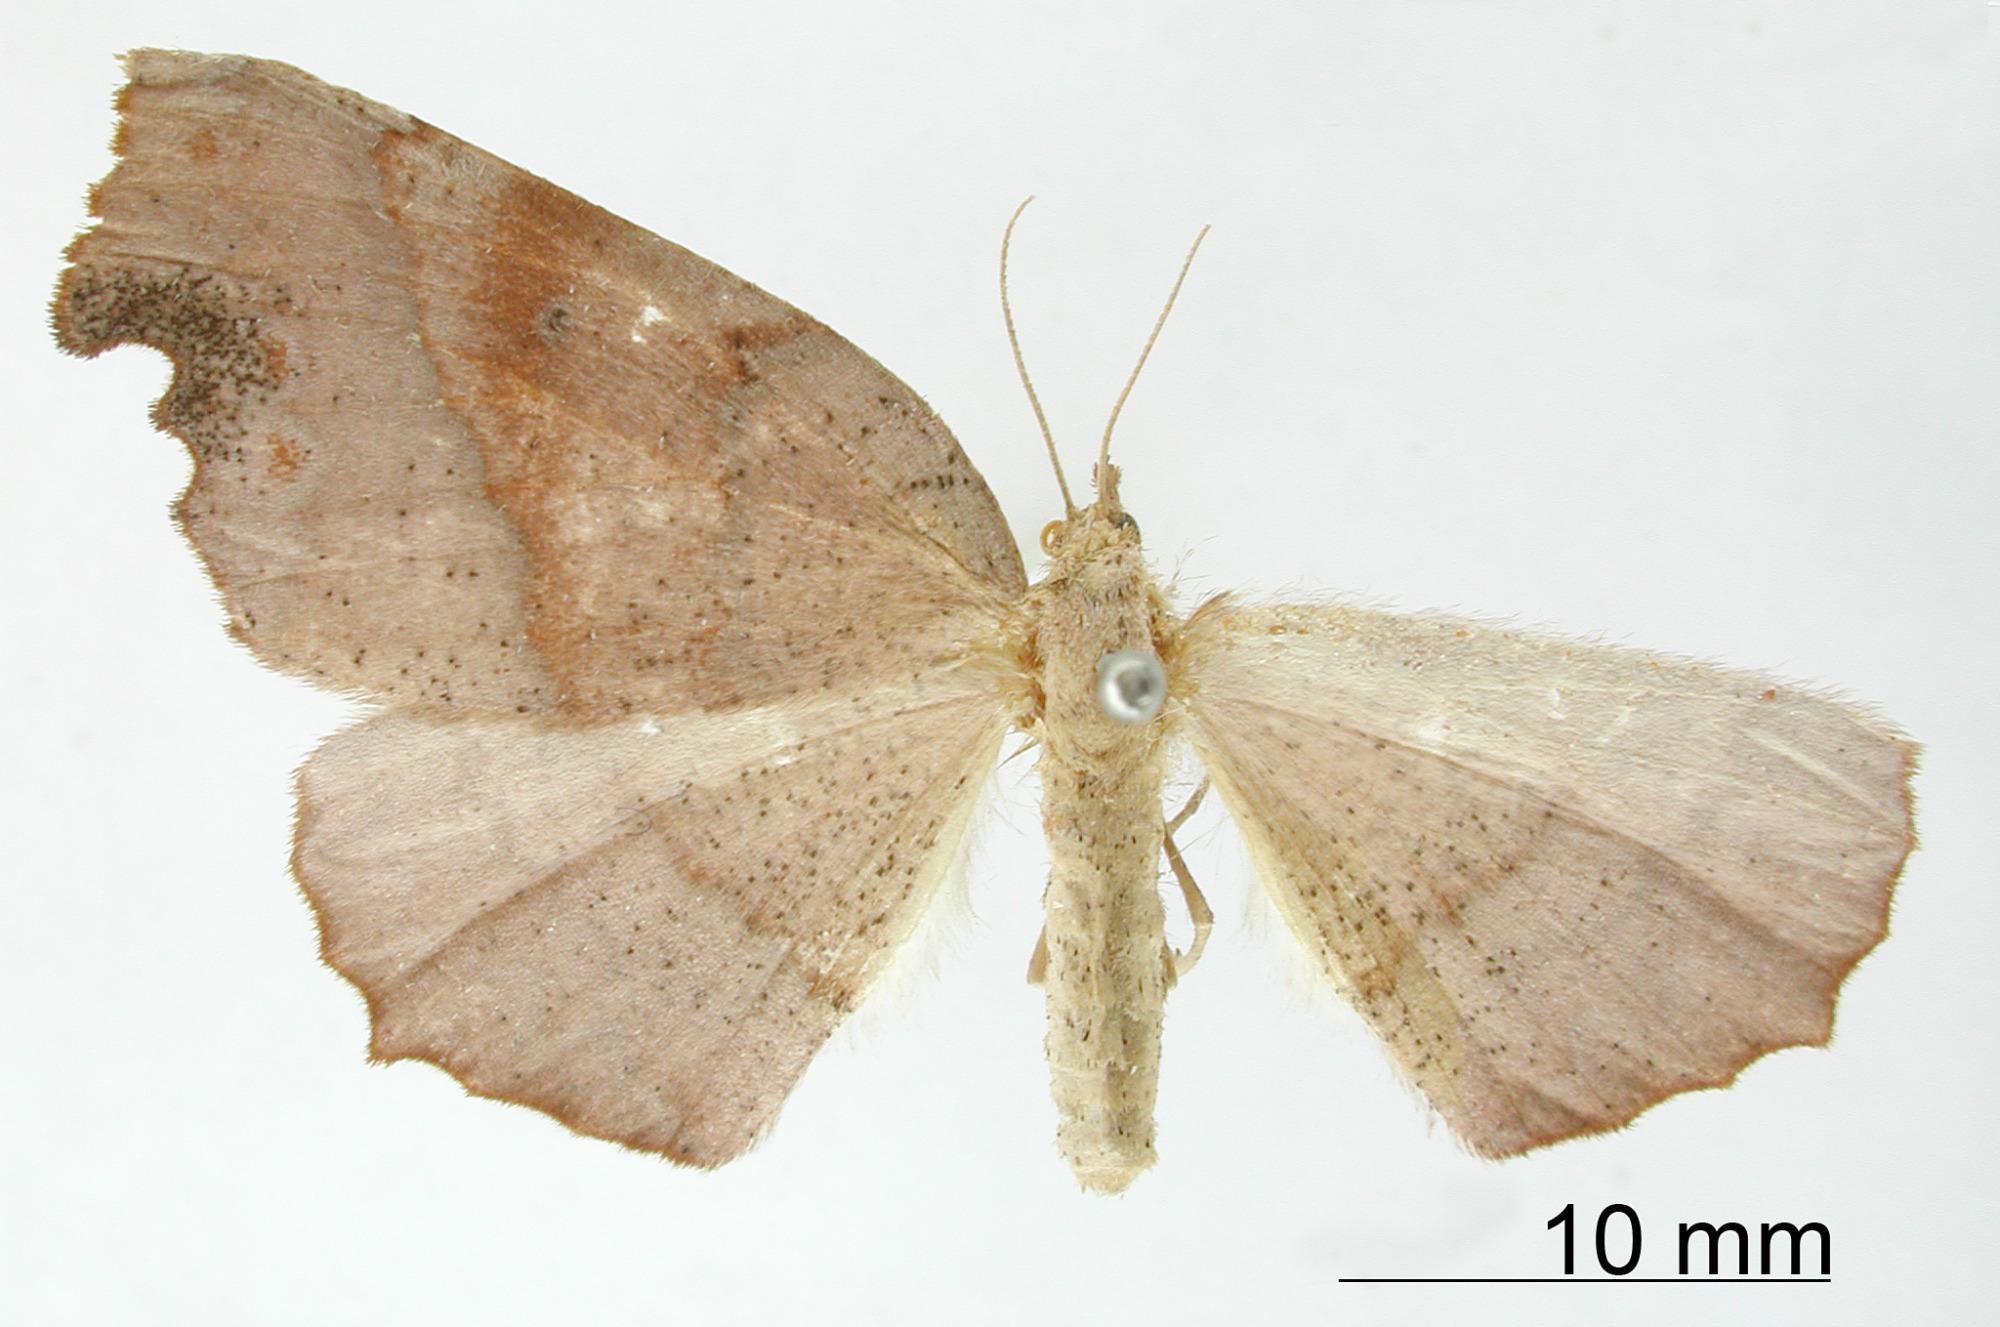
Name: Phyllodonta anca
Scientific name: Phyllodonta anca Dognin, 1901
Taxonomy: Animalia, Arthropoda, Insecta, Lepidoptera, Geometridae, Ennominae
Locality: Chile